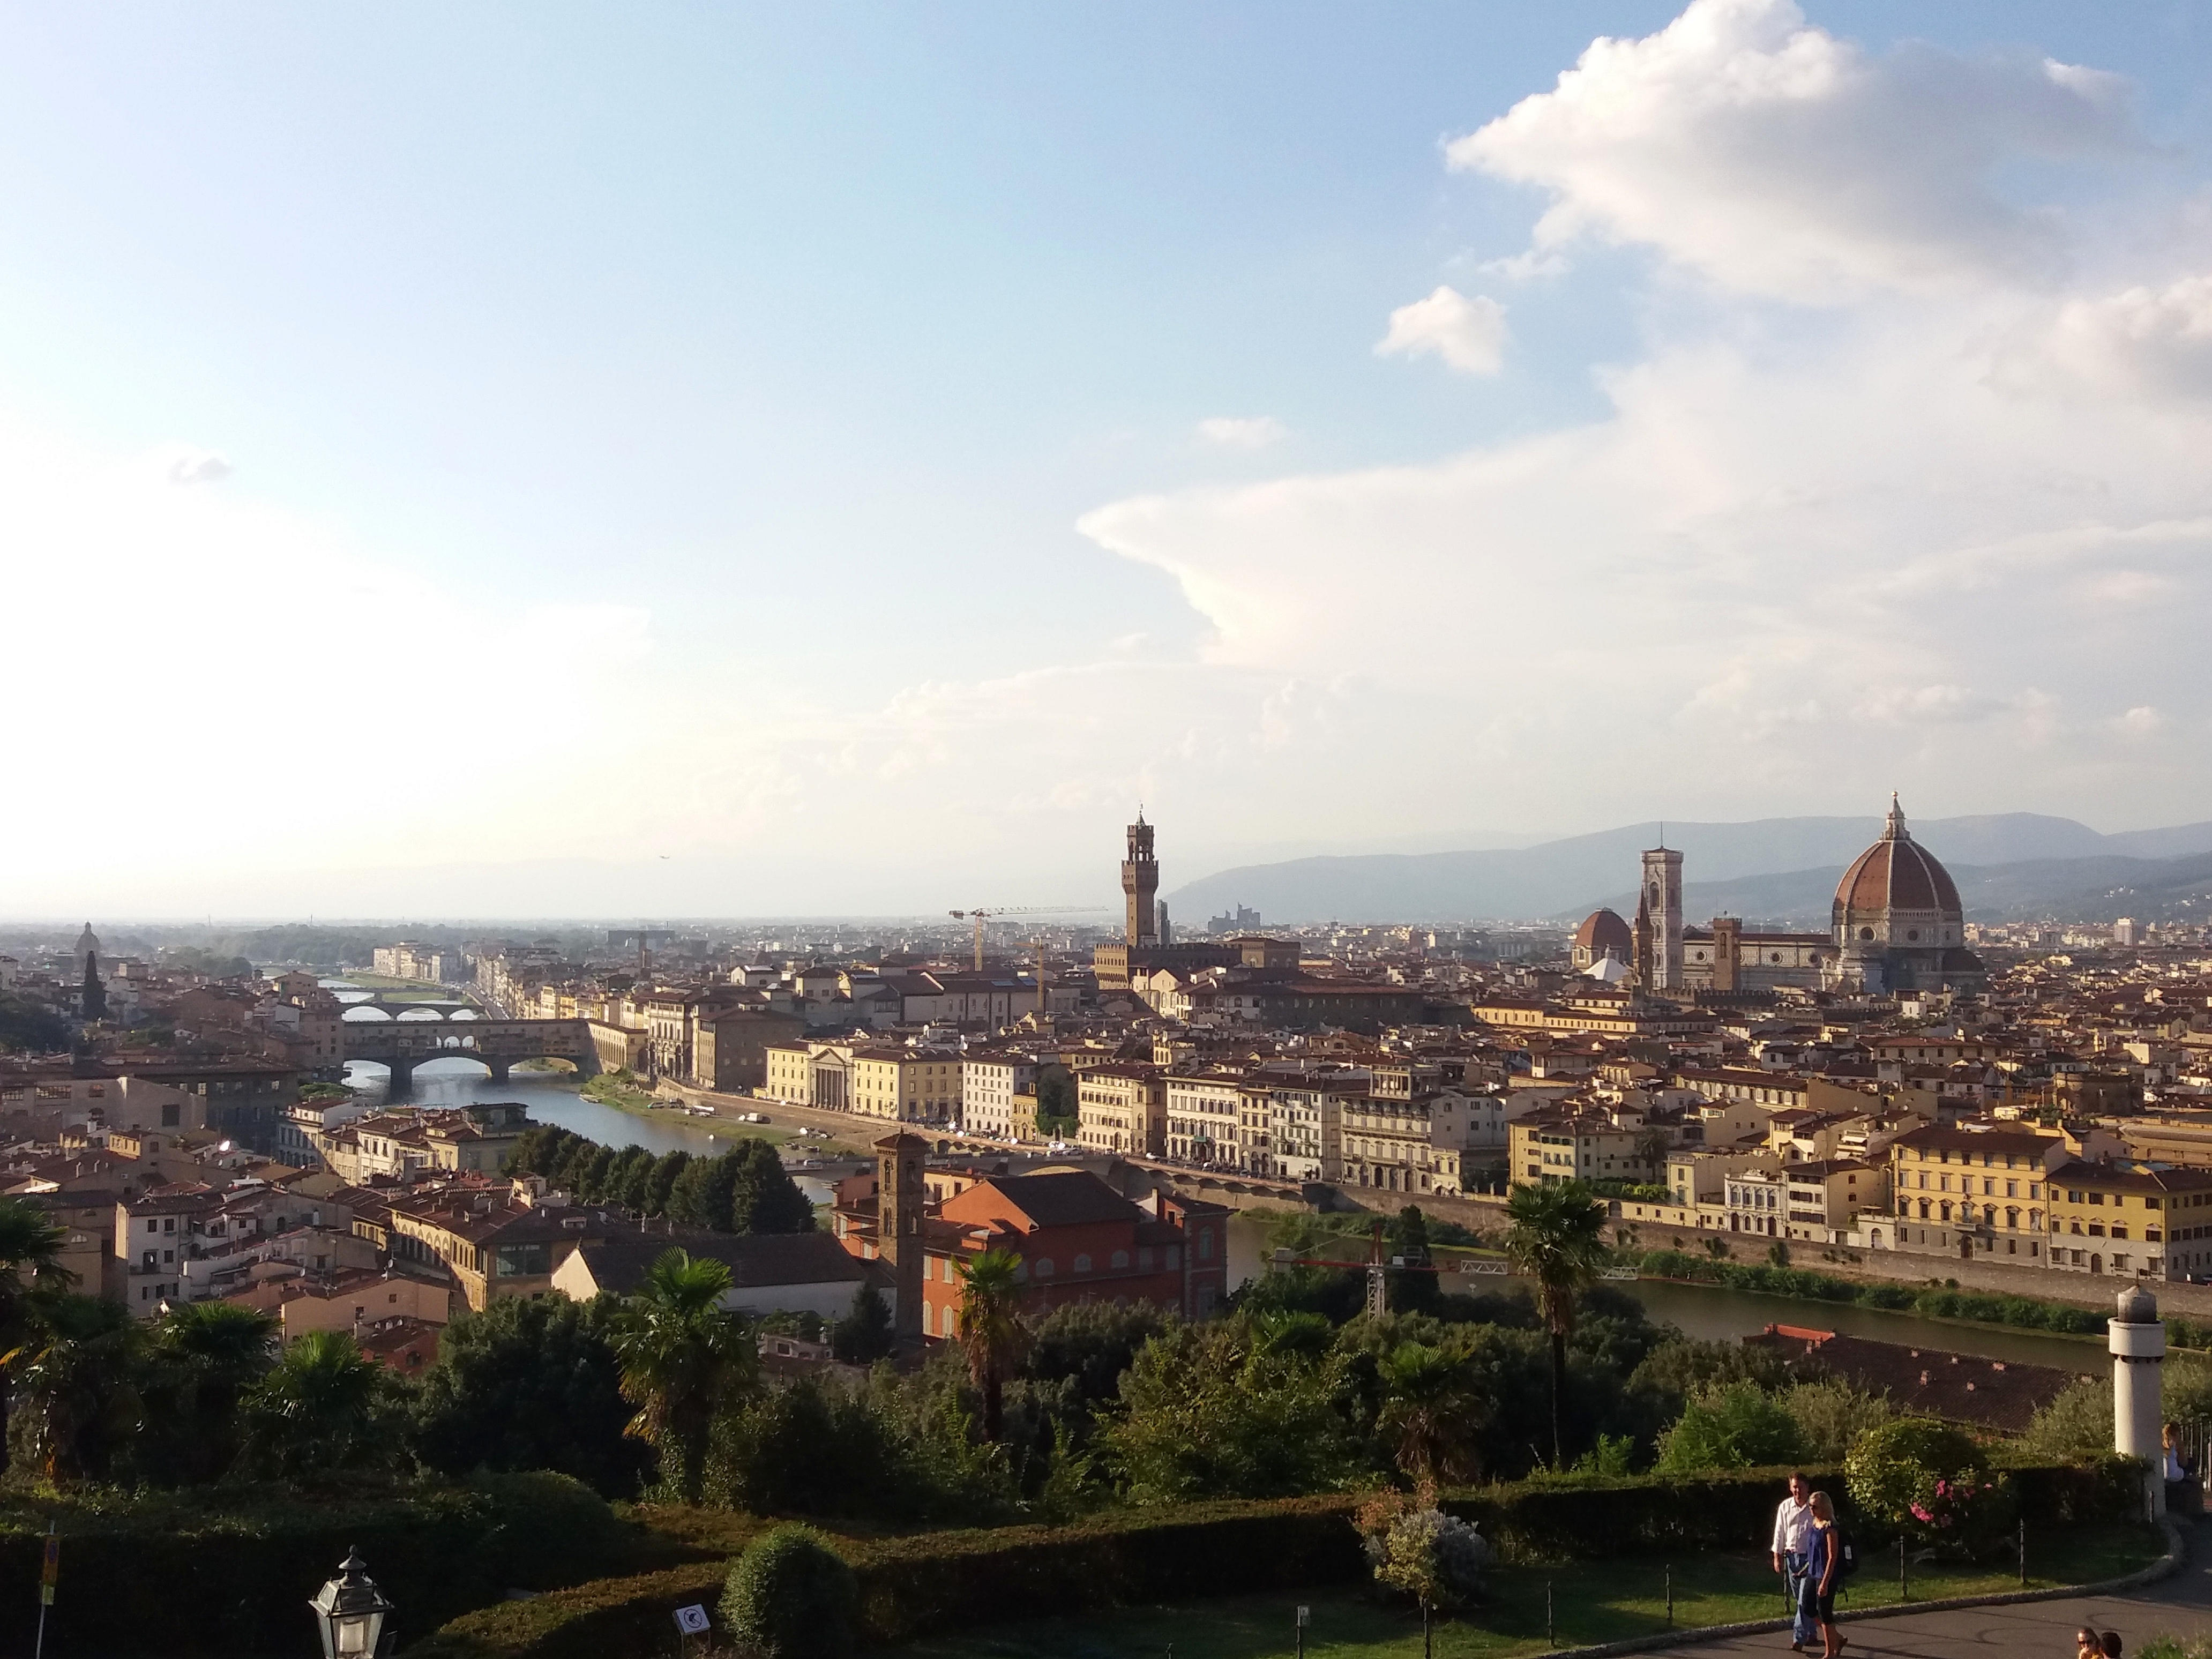
firenze, florence, landscape, paesaggio, belvedere, piazzale michelangelo, city, sky, urban area, skyline, metropolitan area, town, cityscape, horizon, bird's eye view, daytime, metropolis, tourist attraction, panorama, suburb, cloud, tower, evening, aerial photography